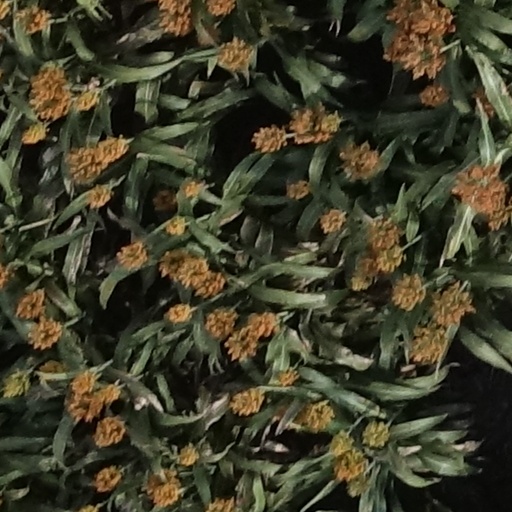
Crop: sorghum